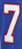
Number: 7